Anna Weed Prosser

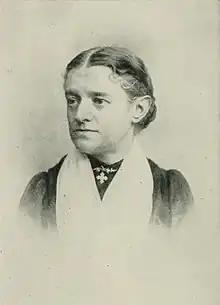
"A Woman of the Century"

Anna Weed Prosser (October 15, 1846 – December 20, 1902) was an American evangelist. An invalid for many years, she believed her recovery due to prayer, and immediately entered upon her evangelical work in gratitude for her restored health. She worked for some time under the Woman's Christian Temperance Union (W.C.T.U.), ultimately establishing a mission of her own, known as the Old Canal Street Mission, in Buffalo, New York of which she took charge and was assisted in this work by reformed men whom she had saved from lives of destitution. After ten years spent in ministry among the poor and unfortunate, she entered the general evangelical work and became president of the Buffalo Branch of the National Christian Alliance.